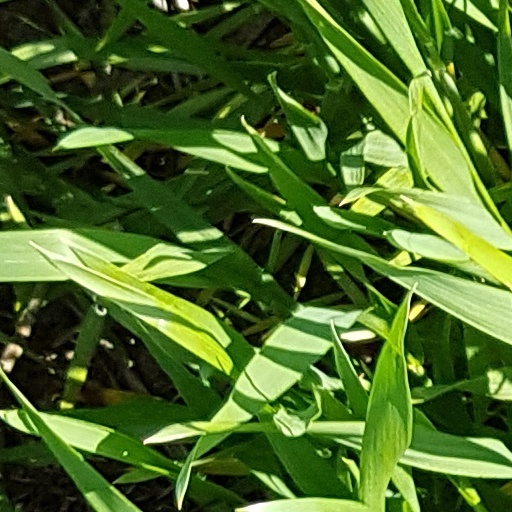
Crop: wheat